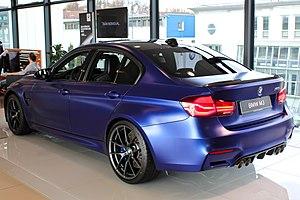
La BMW M3 est la version sportive de la BMW Série 3, conçue par la branche BMW M de la marque bavaroise BMW. Construite sur la base du châssis E30, elle a été présentée au salon de Francfort de 1985. À l'origine conçue dans le but de gagner des courses, les générations suivantes furent avant tout développées à destination d'une clientèle de plus en plus nombreuse et amatrice de la super-sportive. En trente ans, la BMW M3 est passée d'un moteur quatre-cylindres de 200 ch à l'actuel six-cylindres en ligne biturbo, version CS, de 460 ch.